Longing with Love

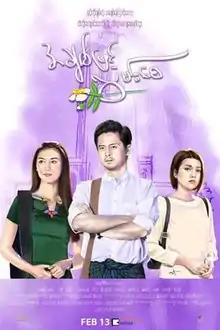
Poster

Longing with Love is a 2020 Burmese drama film, directed by Nay Than Maung starring Daung, Paing Phyo Thu and Angel Lamung. It was based on the popular novel "Longing with Love" written by Nu Nu Yi (Inwa). It was released as a series with 12 episodes from February 14 to May 2, 2019. The film was premiered in Myanmar Cinemas on February 13, 2020.